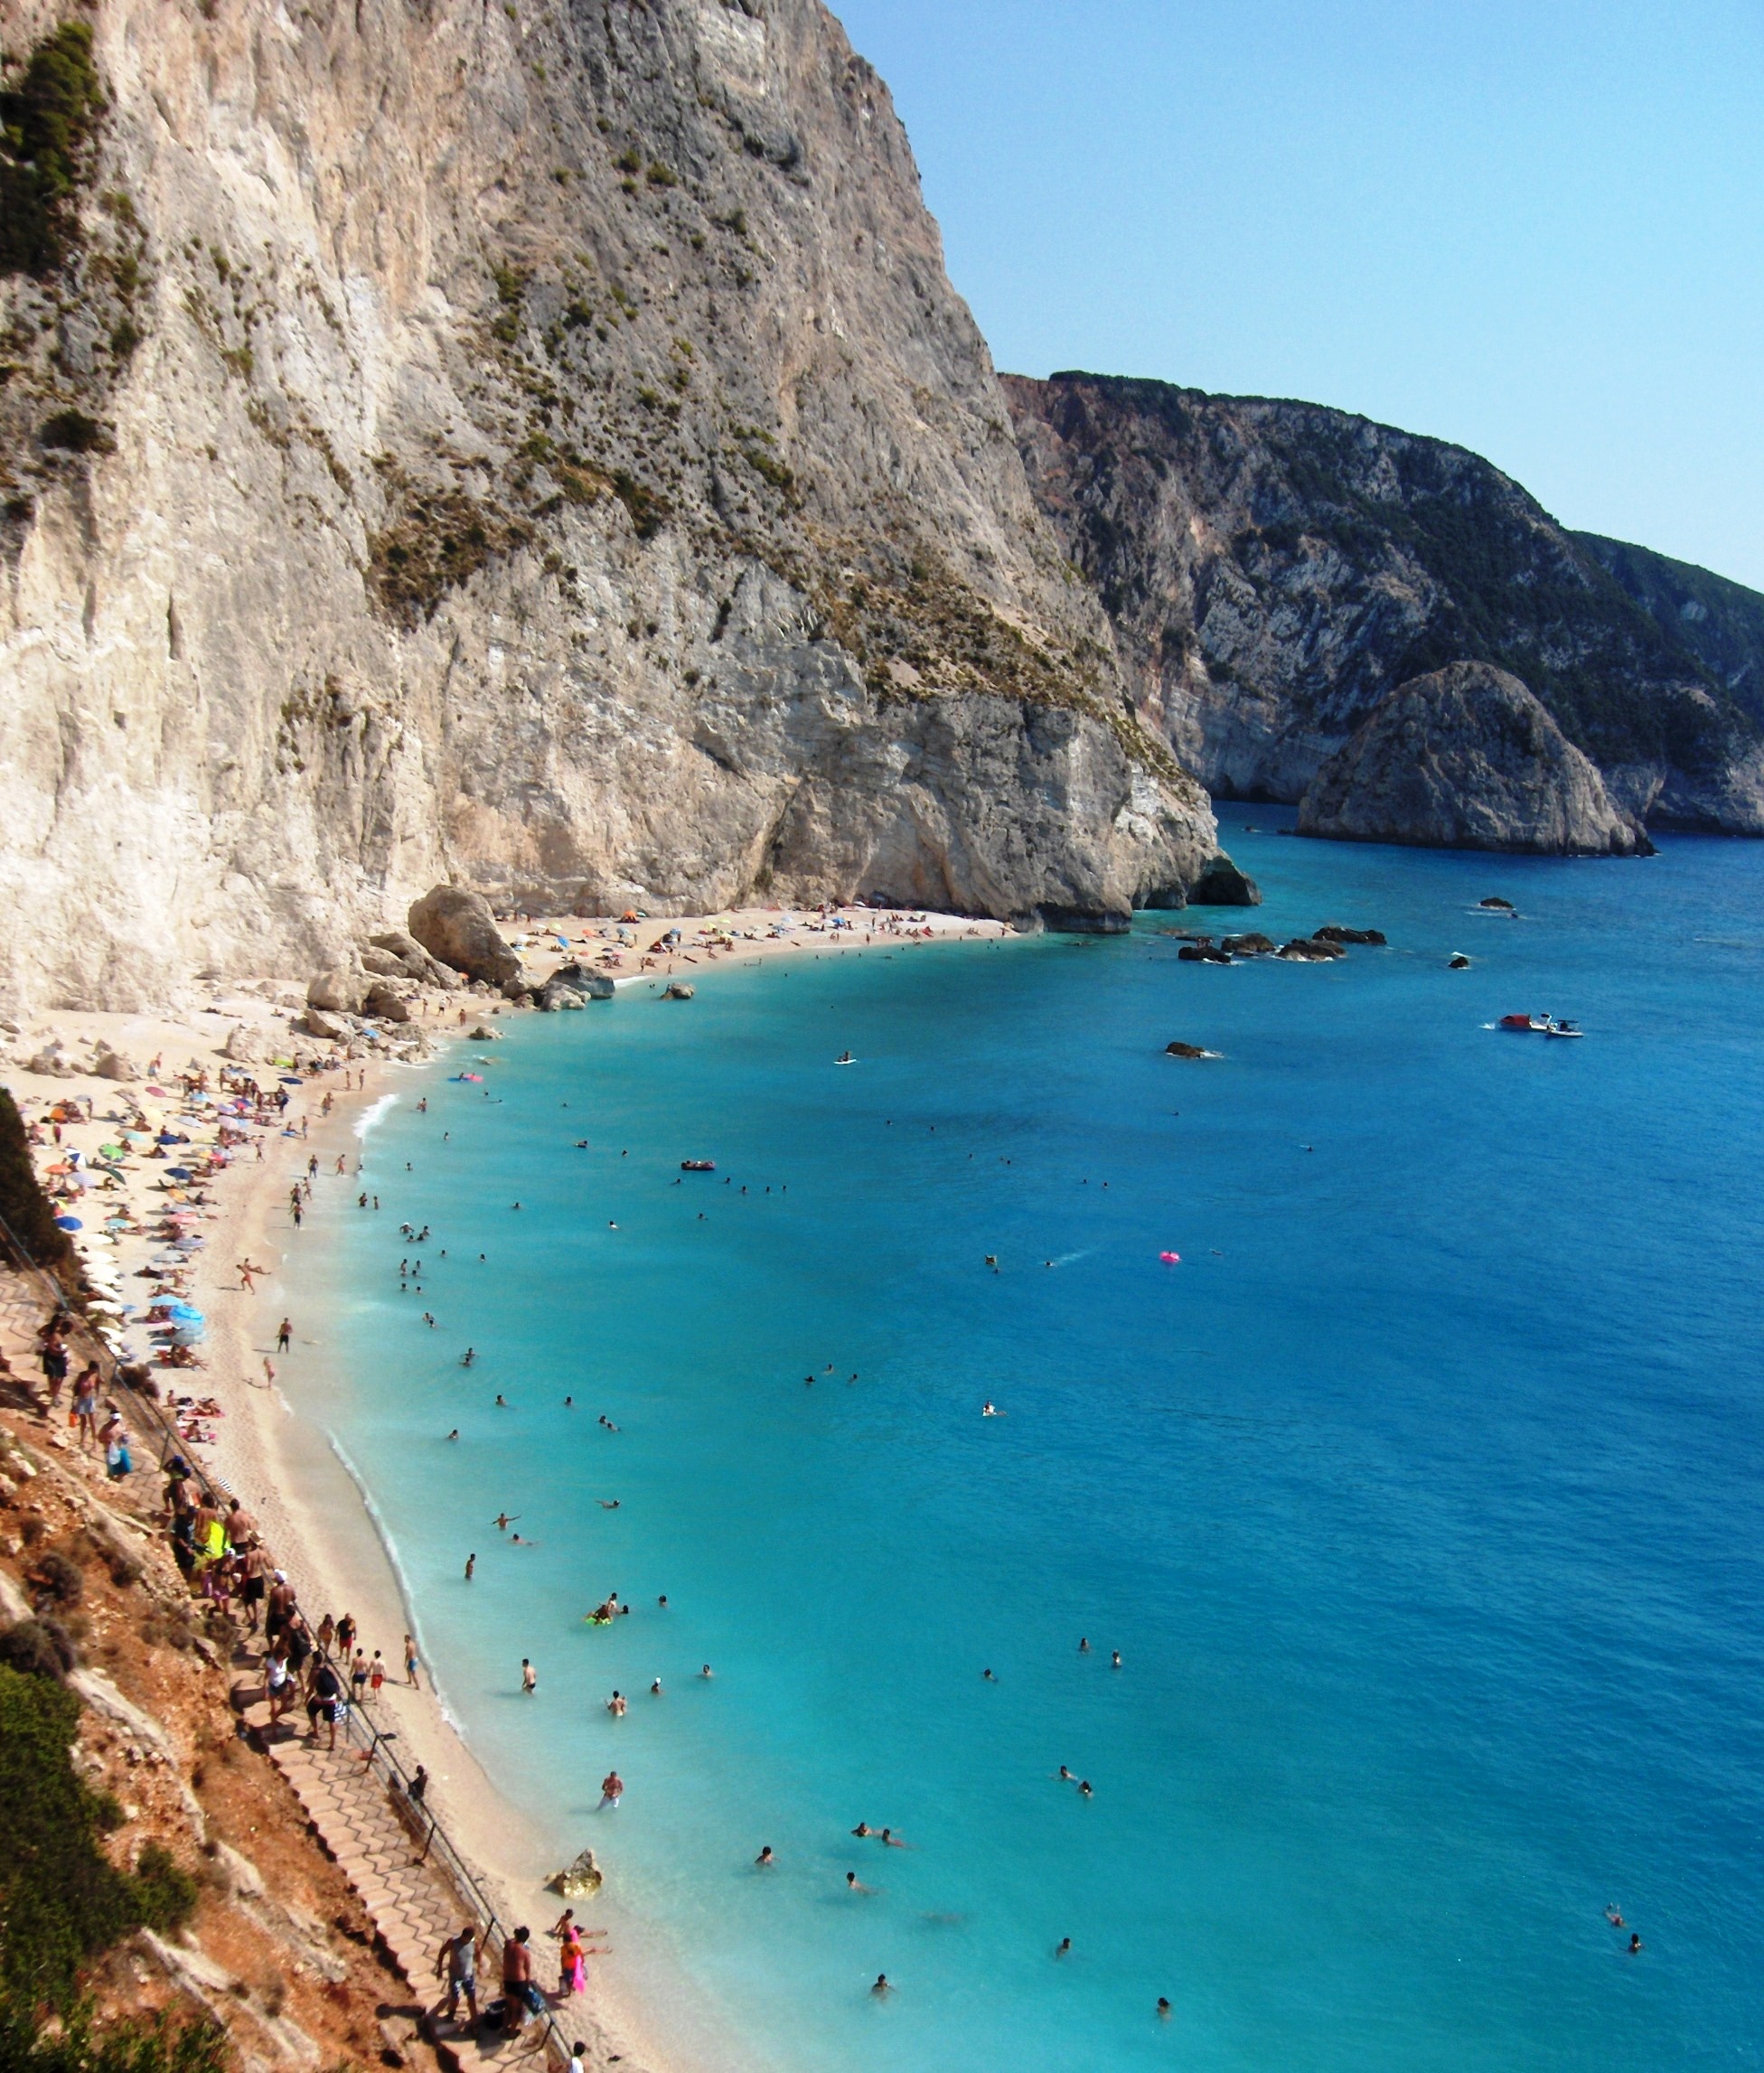
beach, sea, coast, ocean, shore, wave, vacation, coastline, cliff, cove, bay, island, blue, steep, tourism, terrain, body of water, relaxation, cape, islet, landform